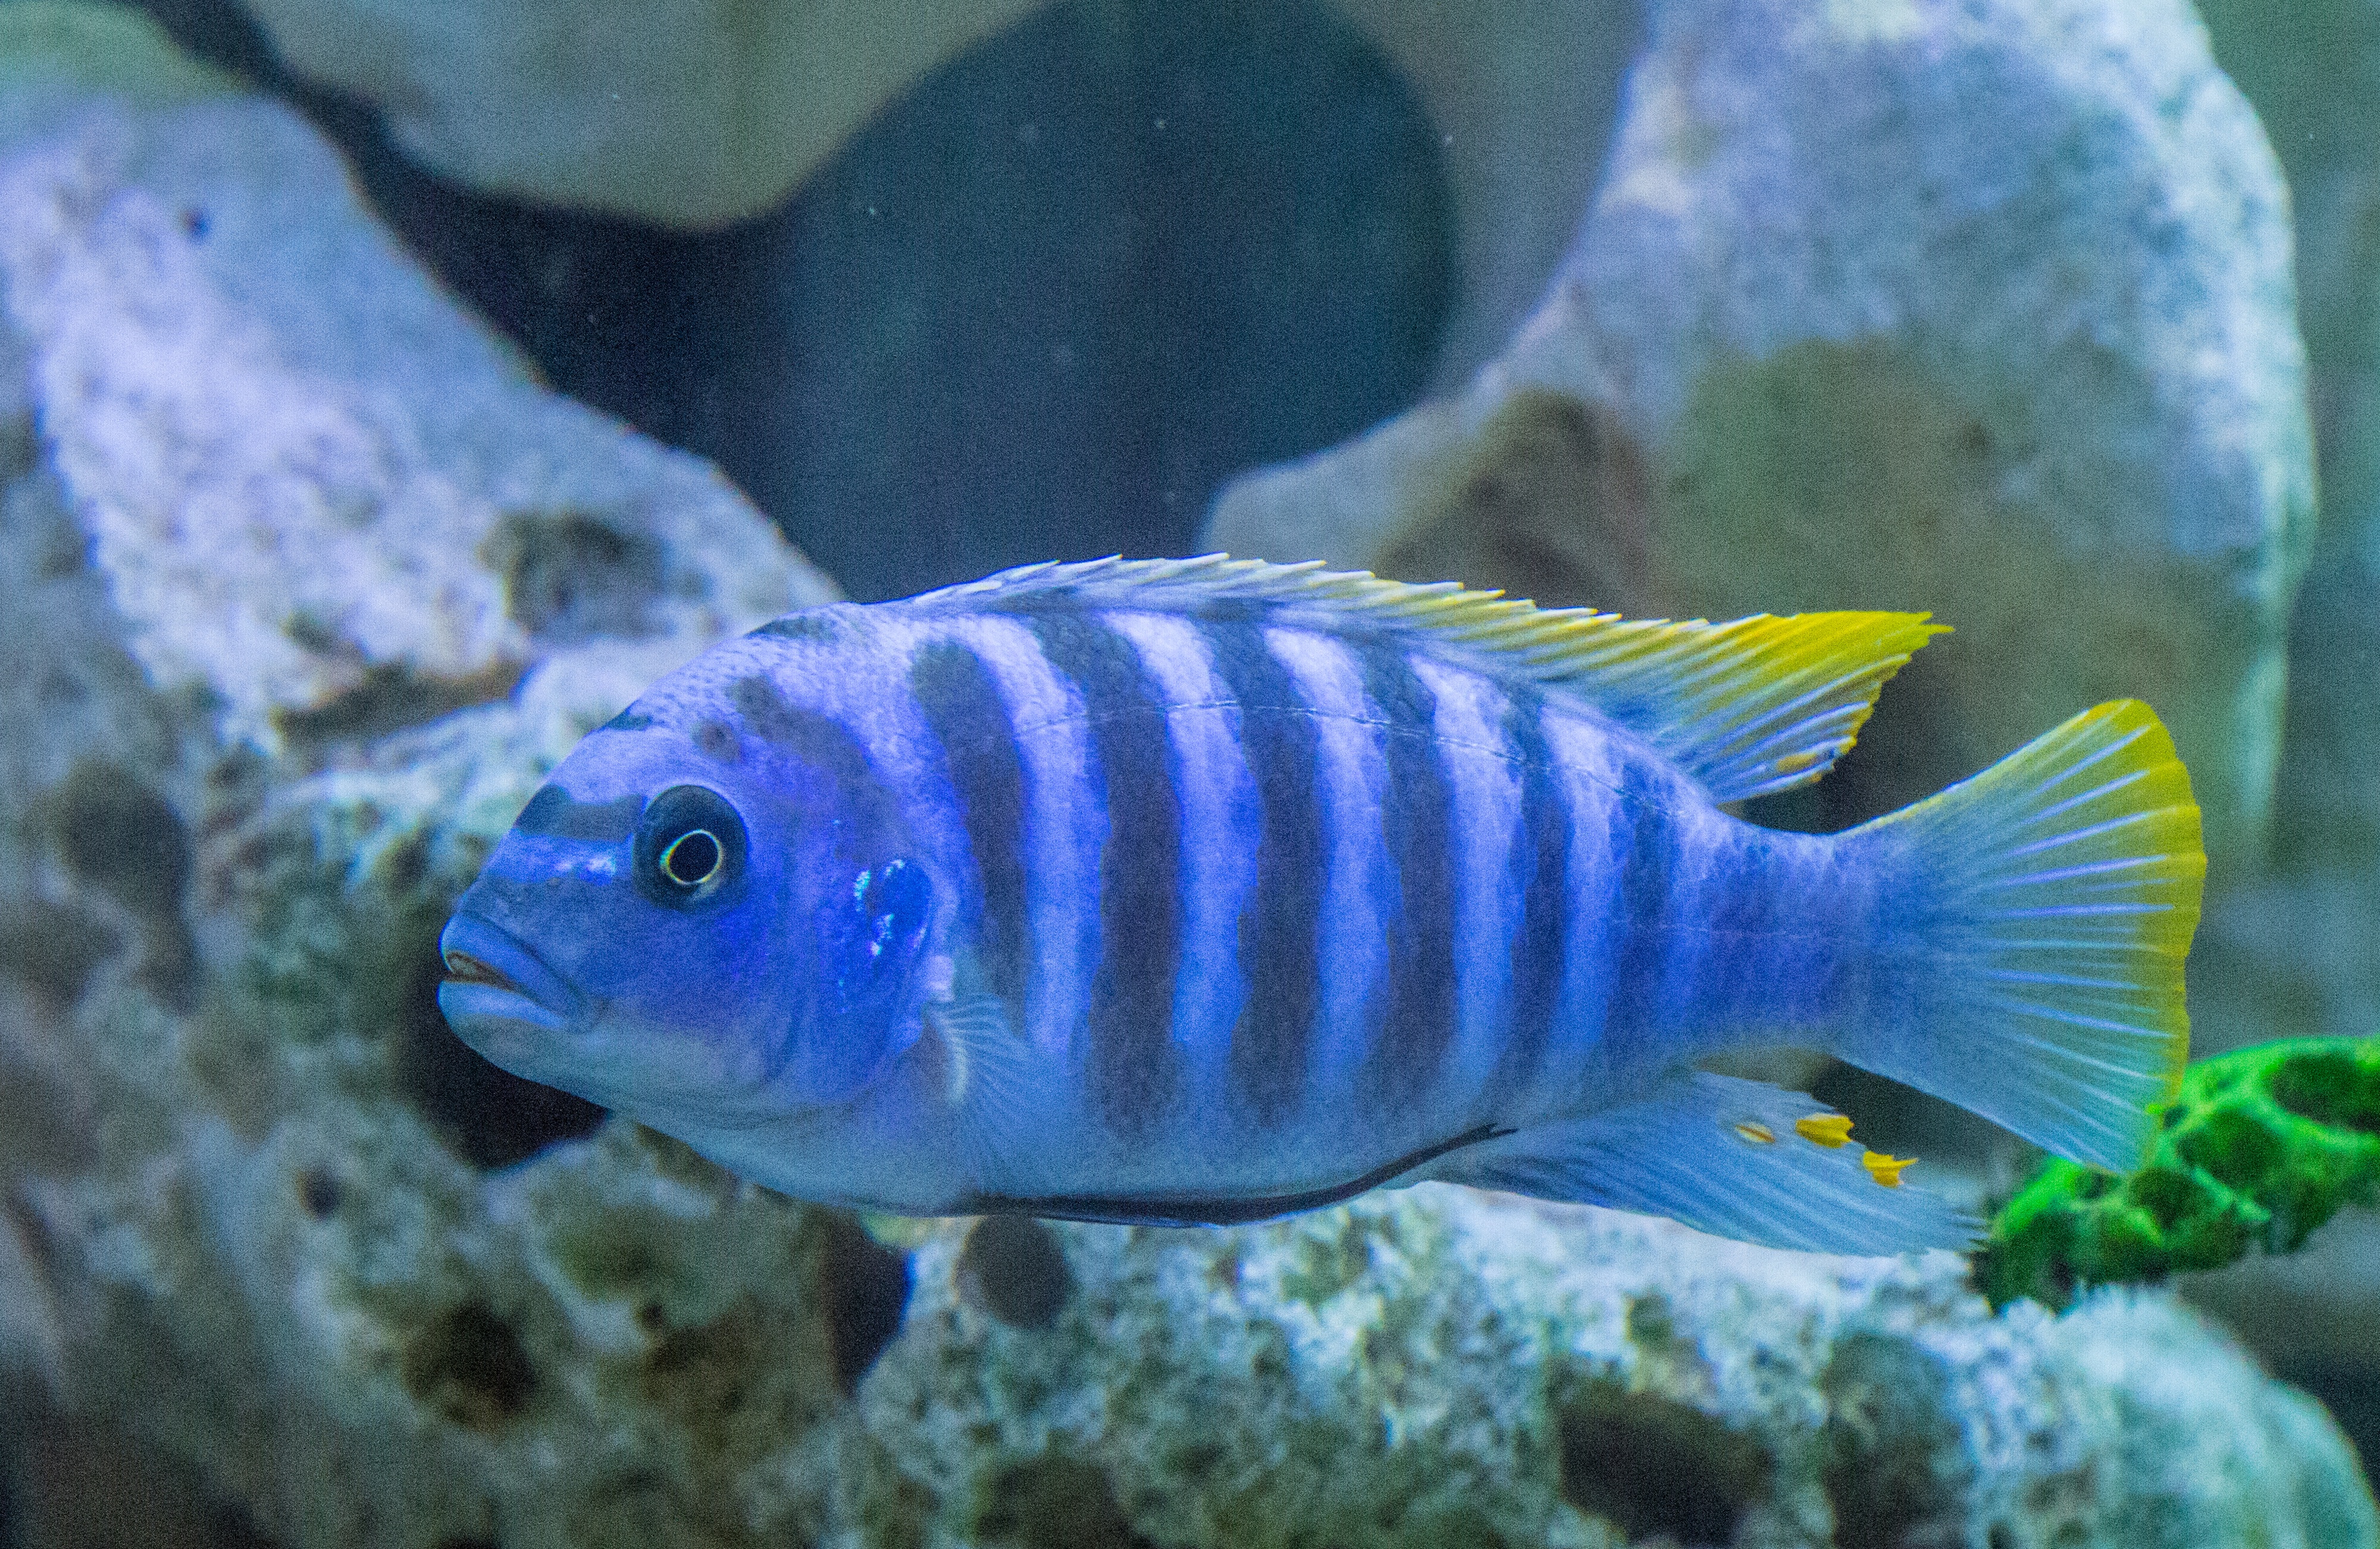
underwater, biology, blue, fish, close, fauna, striped, reef, aquarium, animals, tropics, males, organism, mouthbrooders, mala tegernsee, colorful gruff, marine biology, coral reef fish, pomacentridae, freshwater aquarium, pomacanthidae